Dots per inch

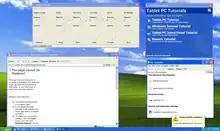
Windows XP DPI scaling at 200%

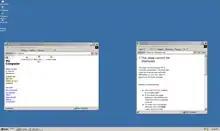
Windows 2000 DPI scaling at 200%

Displays with high pixel densities were not common up to the Windows XP era. High DPI displays became mainstream around the time Windows 8 was released, and as a result, Windows and its apps weren't properly scalable as pixel density increased. Display scaling by entering a custom DPI irrespective of the display resolution has been a feature of Microsoft Windows since Windows 95. Windows XP introduced the GDI+ library which allows resolution-independent text scaling. In Microsoft Windows, the DPI higher than 96 DPI is called High DPI.